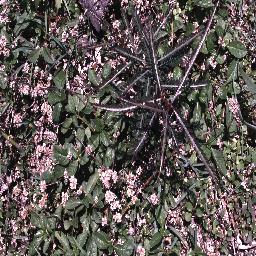
Label: parkinsonia